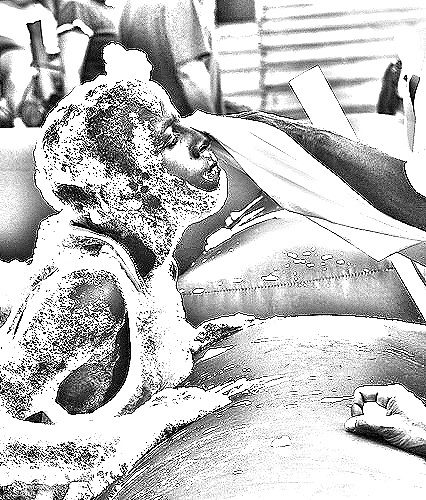
Portrait style: Sketch Portrait